Organization for Security and Co-operation in Europe

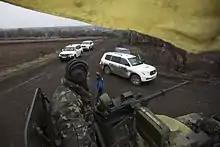
OSCE SMM monitoring the movement of heavy weaponry in eastern Ukraine

The Organization has its roots in the 1975 Conference on Security and Co-operation in Europe (CSCE). Talks had been mooted about a European security grouping since the 1950s but the Cold War prevented any substantial progress until the talks at Dipoli in Espoo began in November 1972. These talks were held at the suggestion of the Soviet Union which wished to use the talks to maintain its control over the communist states in Eastern Europe, and President of Finland Urho Kekkonen hosted them in order to bolster his policy of neutrality. Western Europe, however, saw these talks as a way to reduce the tension in the region, furthering economic cooperation and obtaining humanitarian improvements for the populations of the communist bloc.